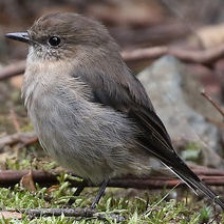
Species: DUSKY ROBIN
Scientific name: MELANODRYAS VITTATA
ImageNet parent category: robin